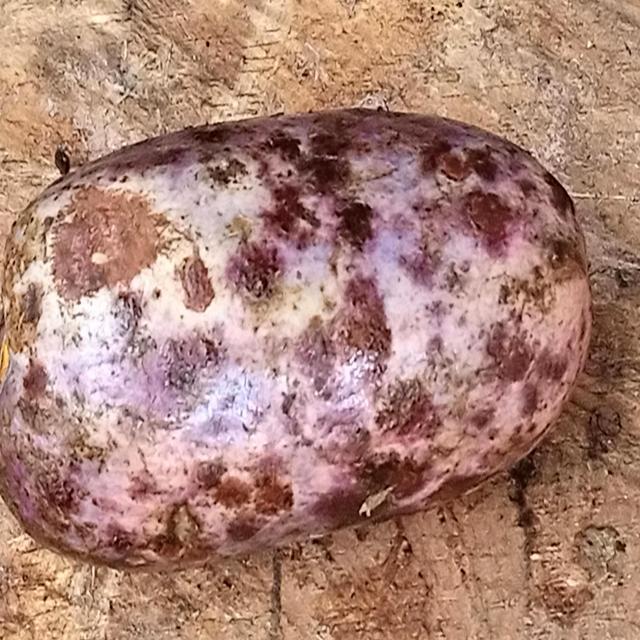
Plum grade: unripe